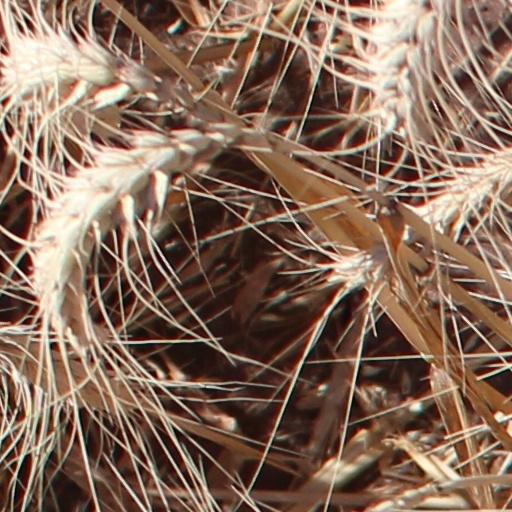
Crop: wheat